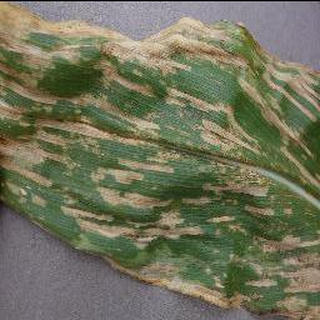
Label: corn_cercospora_leaf_spot